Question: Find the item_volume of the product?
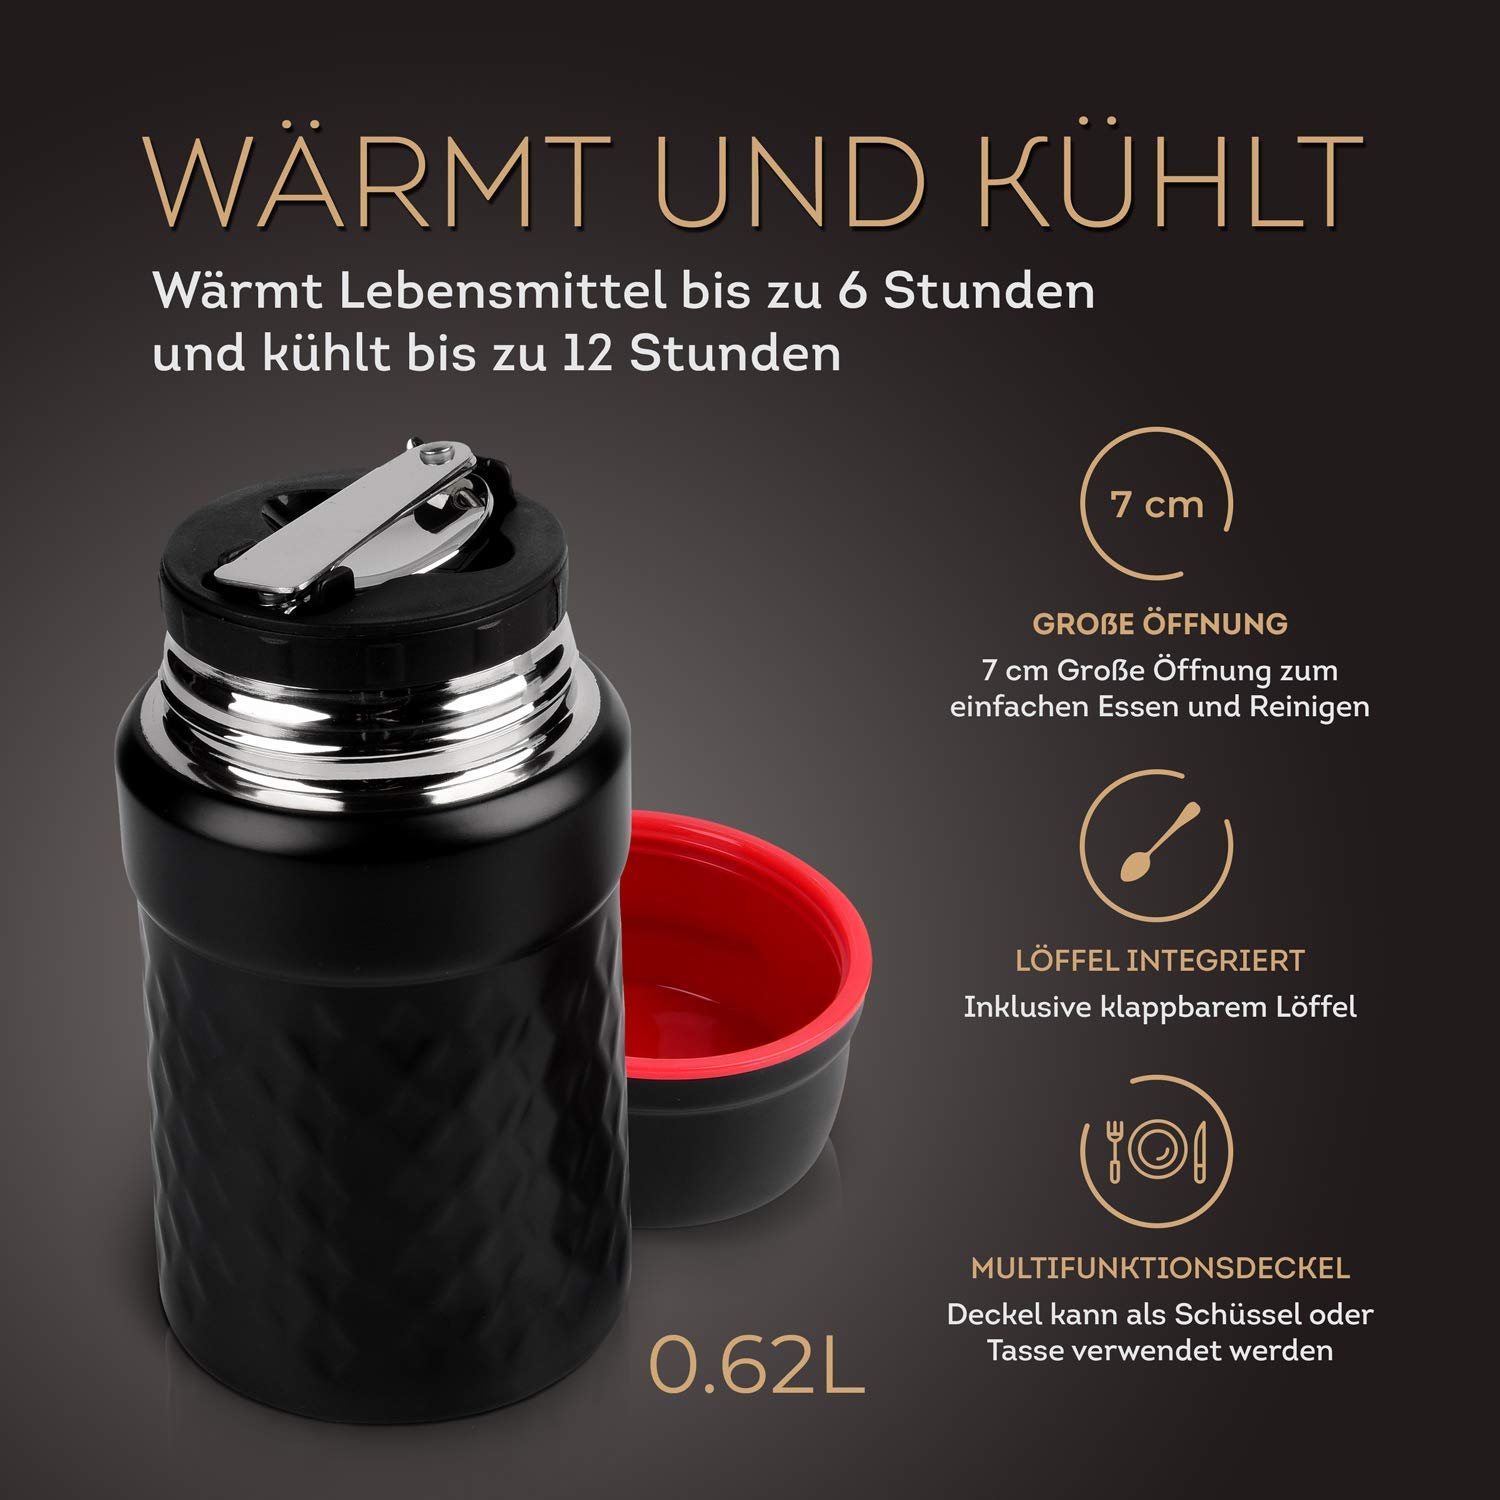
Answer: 0.62 litre